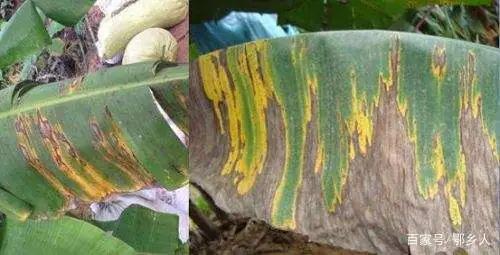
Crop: unknown
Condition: banana_banana_black_streak